RFA Fort Victoria

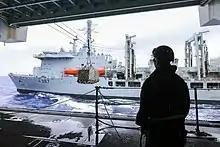
RFA "Fort Victoria" transferring live ammunition to aircraft carrier HMS "Queen Elizabeth".

In July 2017, "Fort Victoria" returned to the UK following an extended 26-month deployment, much of which was spent East of Suez in support of anti-piracy operations. This included three months in the Aegean Sea in April 2016 on operation Bucktail monitoring activities of people traffickers in the Lesbos region, taking over from . Following her return, during 2017–2018, the ship underwent an extensive refit intended to allow her to support the s and meet current tanker anti-pollution hull requirements upon her re-entry into service. "Fort Victoria" returned to service in November 2018. In October 2020, she joined a nine-ship UK Carrier Strike Group and performed her first manoeuvres with HMS "Queen Elizabeth".